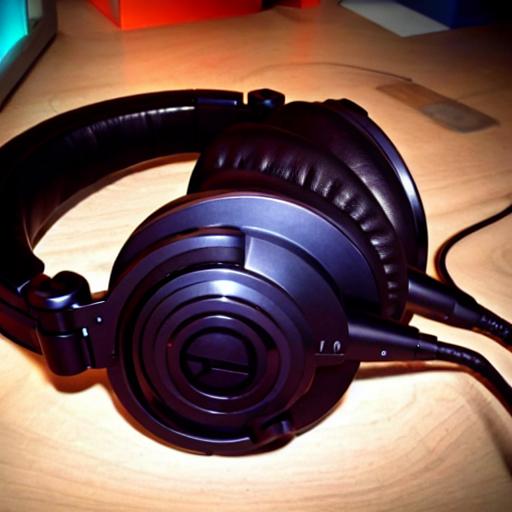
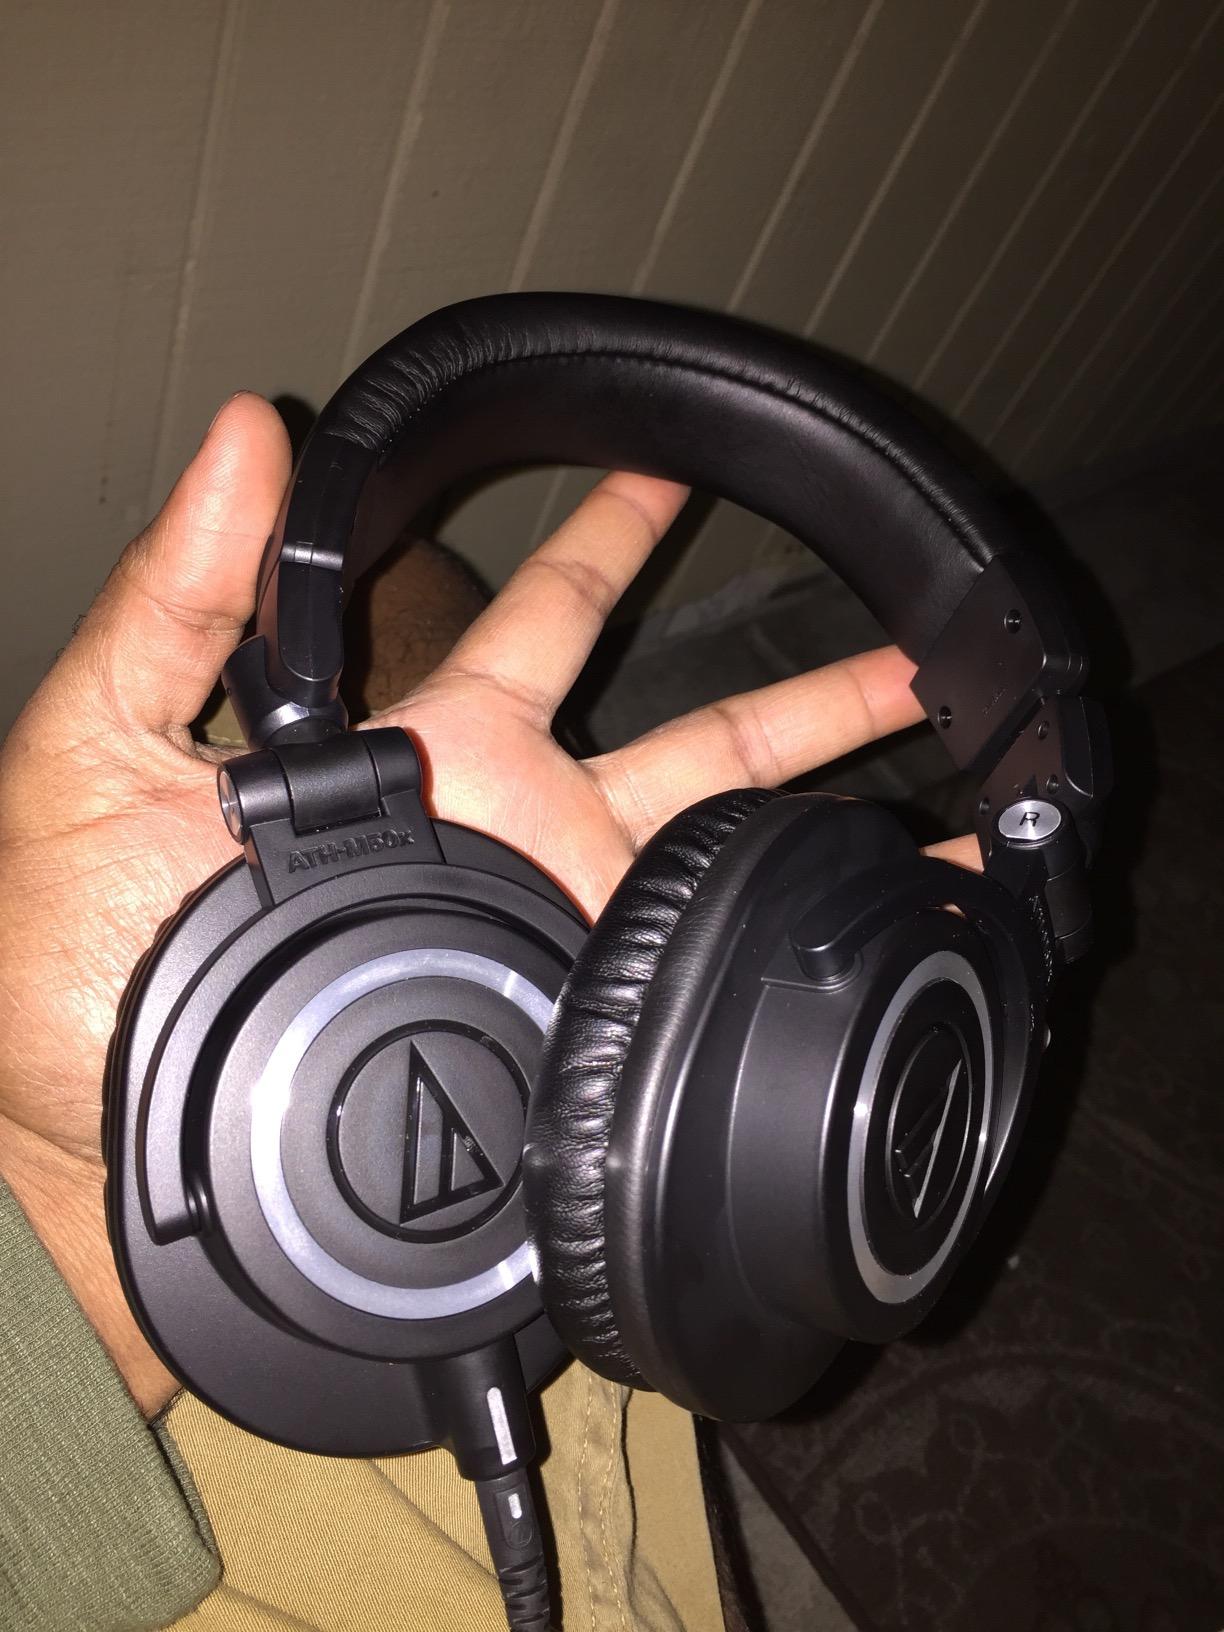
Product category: headphones
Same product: no